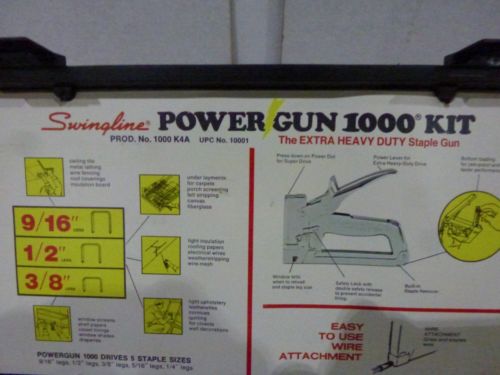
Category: stapler